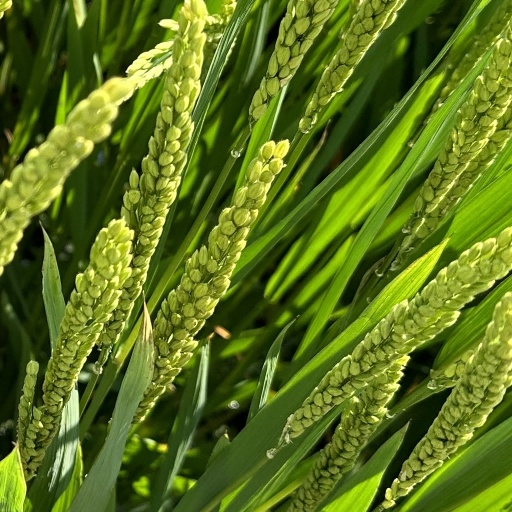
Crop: rice